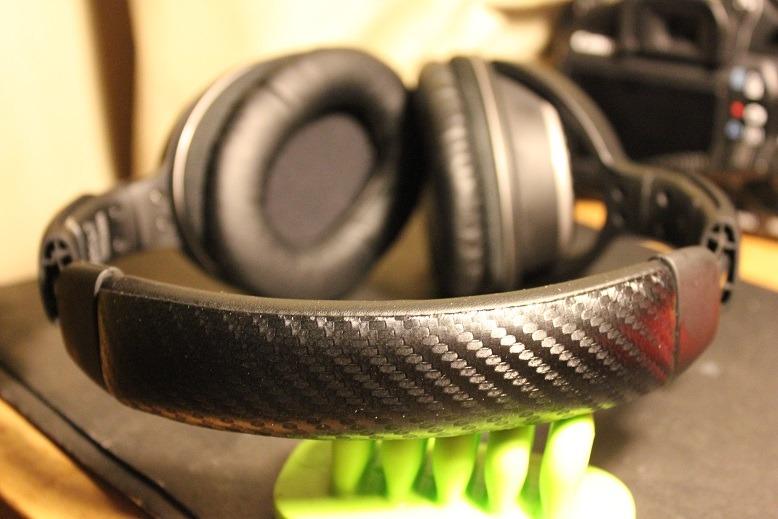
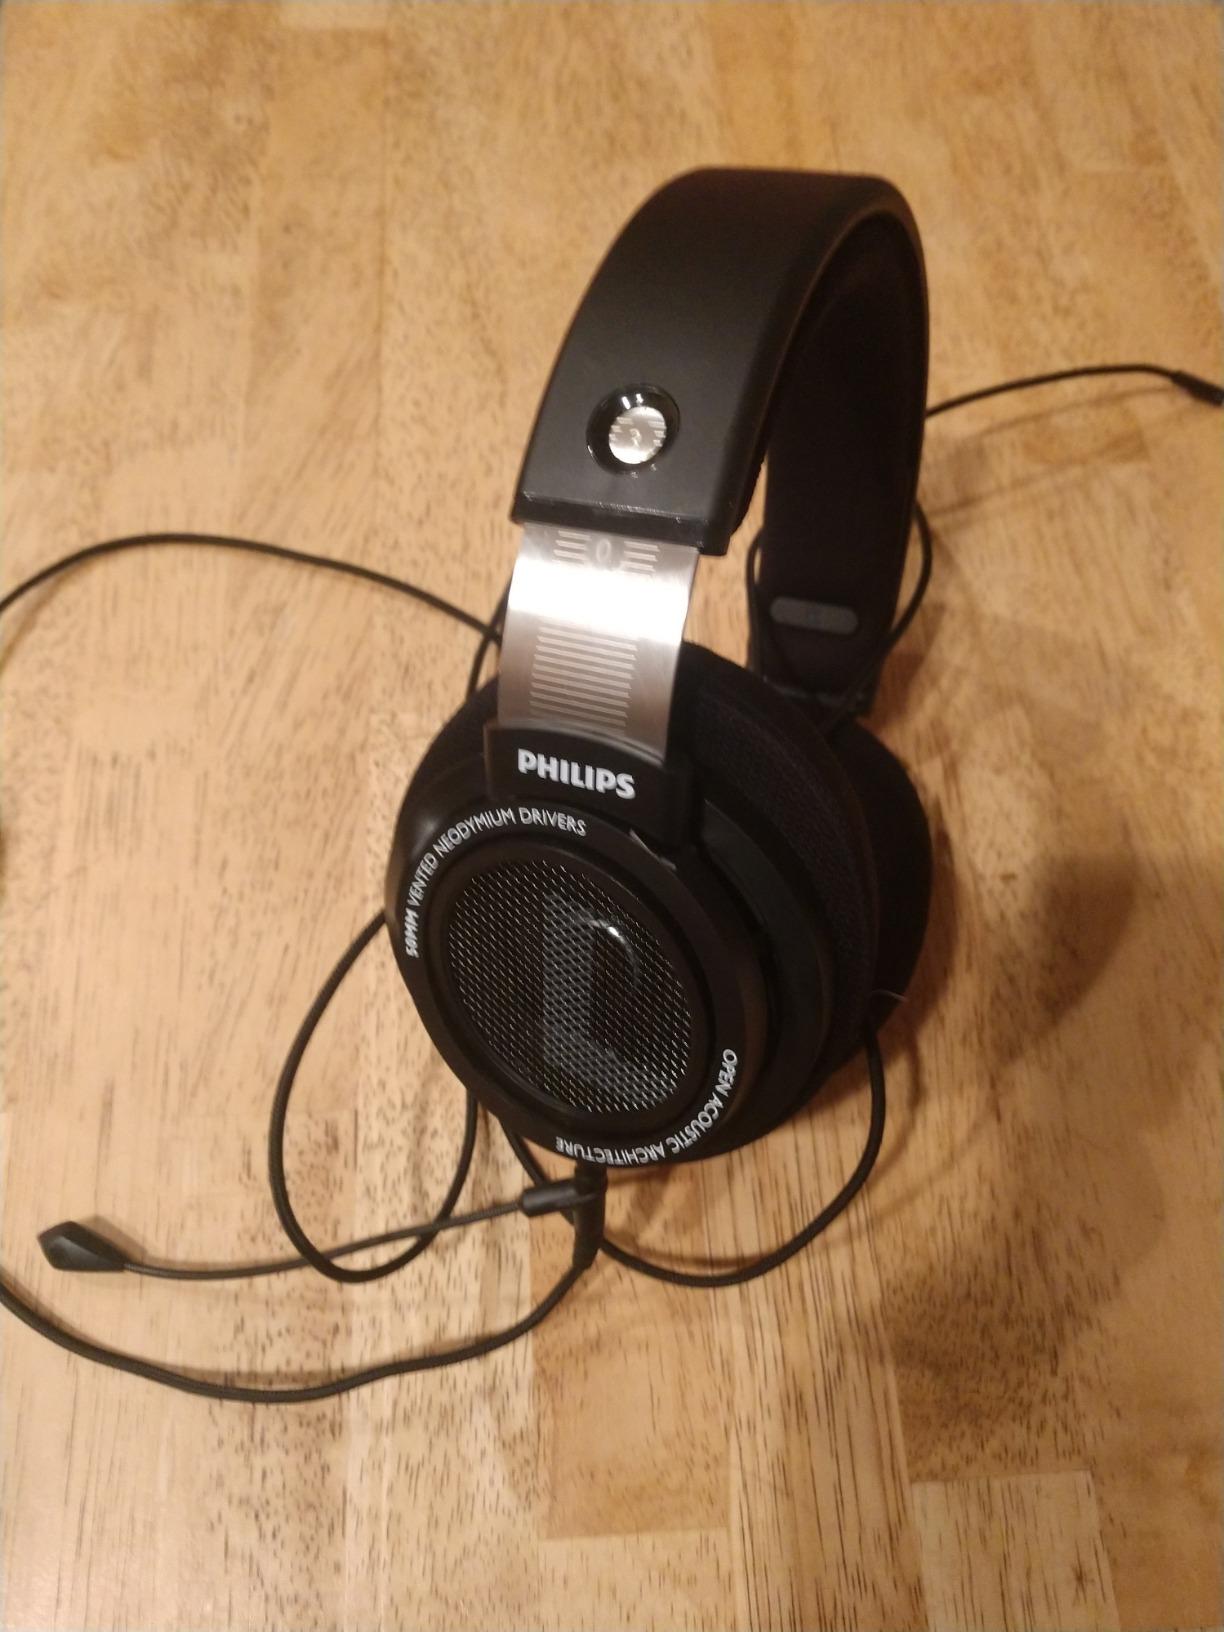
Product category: headphones
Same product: no